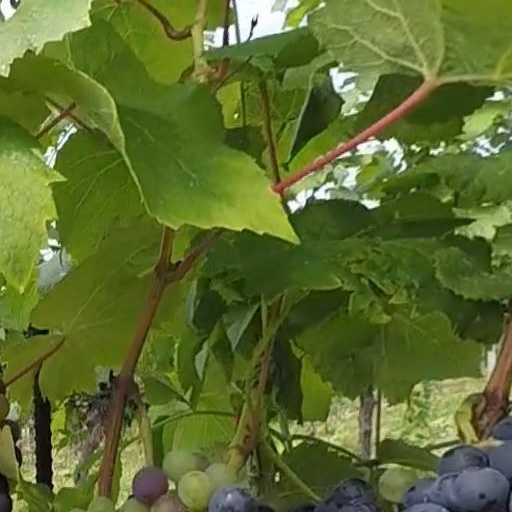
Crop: grape